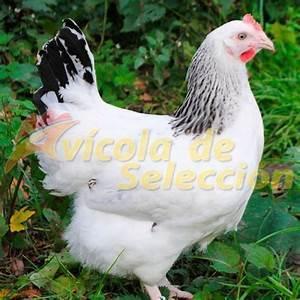
chicken